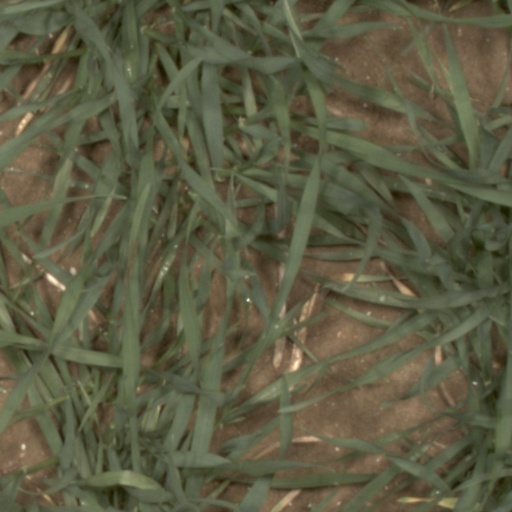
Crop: wheat